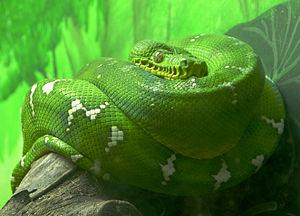
Corallus caninus est une espèce de serpents de la famille des Boidae. En français, il est appelé boa émeraude ou boa canin.